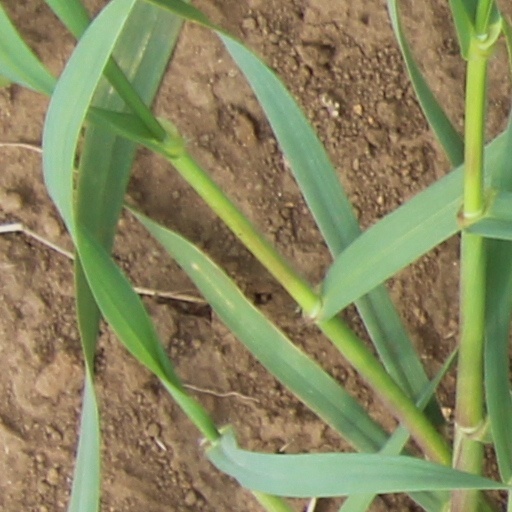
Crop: wheat